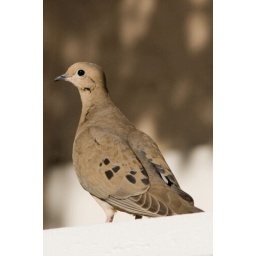
She has a nest in my hanging flower basket